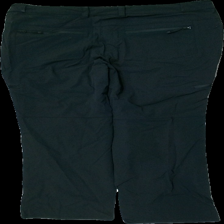
View: back
Type: Trousers
Category: Men
Brand: Not in the list
Brand text on label: trekmates
Colors: Black, Grey
Material: 100% nylon
Pattern: Logo print
Cut: Tight
Size: XL
Season: All
Price range: 50-100
Recommended usage: Reuse
Description: svarta utomhusbyxor med många fickor